Declaration of Independence of Azerbaijan

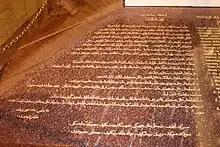
The text of the Declaration engraved on the Declaration of Independence monument

On 18 December 2006, the president of Azerbaijan Ilham Aliyev signed Order No. 1838 on the creation of the Museum of Independence and the establishment of the Monument of Independence in Baku. The opening of the monument took place on 25 May 2007, on Istiglaliyyat Street. Ilham Aliyev attended the opening ceremony. Carved from granite and white marble, the monument is engraved with the text of the Declaration of Independence in both the old Arabic and modern Latin scripts.